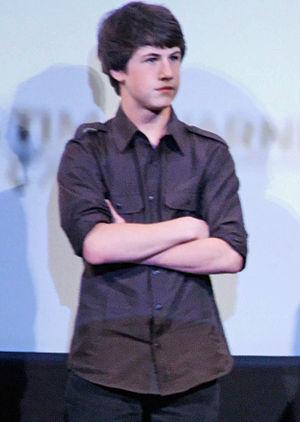
Awake ou Awake : Enquêtes parallèles au Québec est une série télévisée américaine en 13 épisodes de 42 minutes créée par Kyle Killen et diffusée simultanément entre le 1ᵉʳ mars 2012 et le 24 mai 2012 sur le réseau NBC aux États-Unis et sur le réseau Global au Canada.